Portugal in the Middle Ages

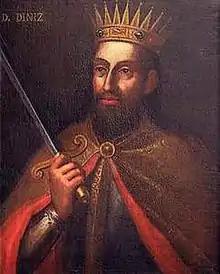
King Denis I of Portugal

The chief problems now confronting the monarchy were no longer military, but social, economic and constitutional. The reign of Denis was not a period of uninterrupted peace. At the outset his legitimacy was disputed by his brother Afonso, and a brief civil war ensued. Hostilities between Portugal and the reunited kingdoms of León and Castile were terminated in 1297 by a treaty of alliance, in accordance with which Ferdinand IV of Castile married Constance, daughter of Denis, while Afonso, son of Denis, married Beatrice of Castile, daughter of Ferdinand. A further outbreak of civil war, between the king and the heir-apparent, was averted in 1293 by the queen-consort Elizabeth of Portugal, who had married Denis in 1281, and was canonized for her many virtues in the 16th century. She rode between the hostile camps, and succeeded in arranging an honourable peace between her husband and her son.